Reynold Brown

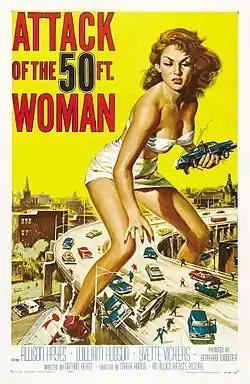
Poster art. A giant woman clad in a white bikini straddles an elevated, 4-lane highway. She has an angry expression, and she's holding one smoking car in her left hand as if it were a toy. She is reaching down to grab another. There are several car crashes on the highway, and people are fleeing from her as if they were small insects.

Brown's original painting for the poster of "The Alamo" hung for many years at the actual Alamo in San Antonio, Texas.